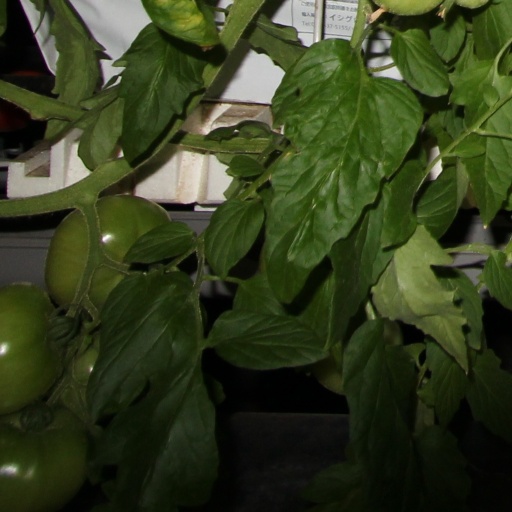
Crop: tomato